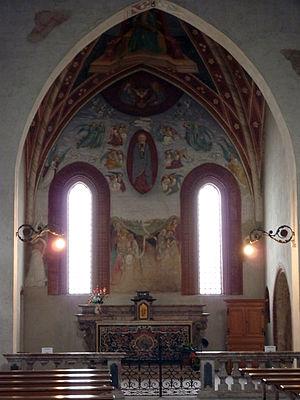
L'expression Gothique lombard définit une période artistique entre la seconde moitié du XIIIᵉ et la première moitié du XVᵉ siècle concernant la région lombarde, en particulier la ville de Milan. Ce style gothique, initialement introduit dans le territoire milanais par les moines cisterciens, est le langage artistique principal du vaste programme de patronage des Visconti, seigneurs de Milan, dont la domination sur la ville est généralement associée à la période gothique milanaise.